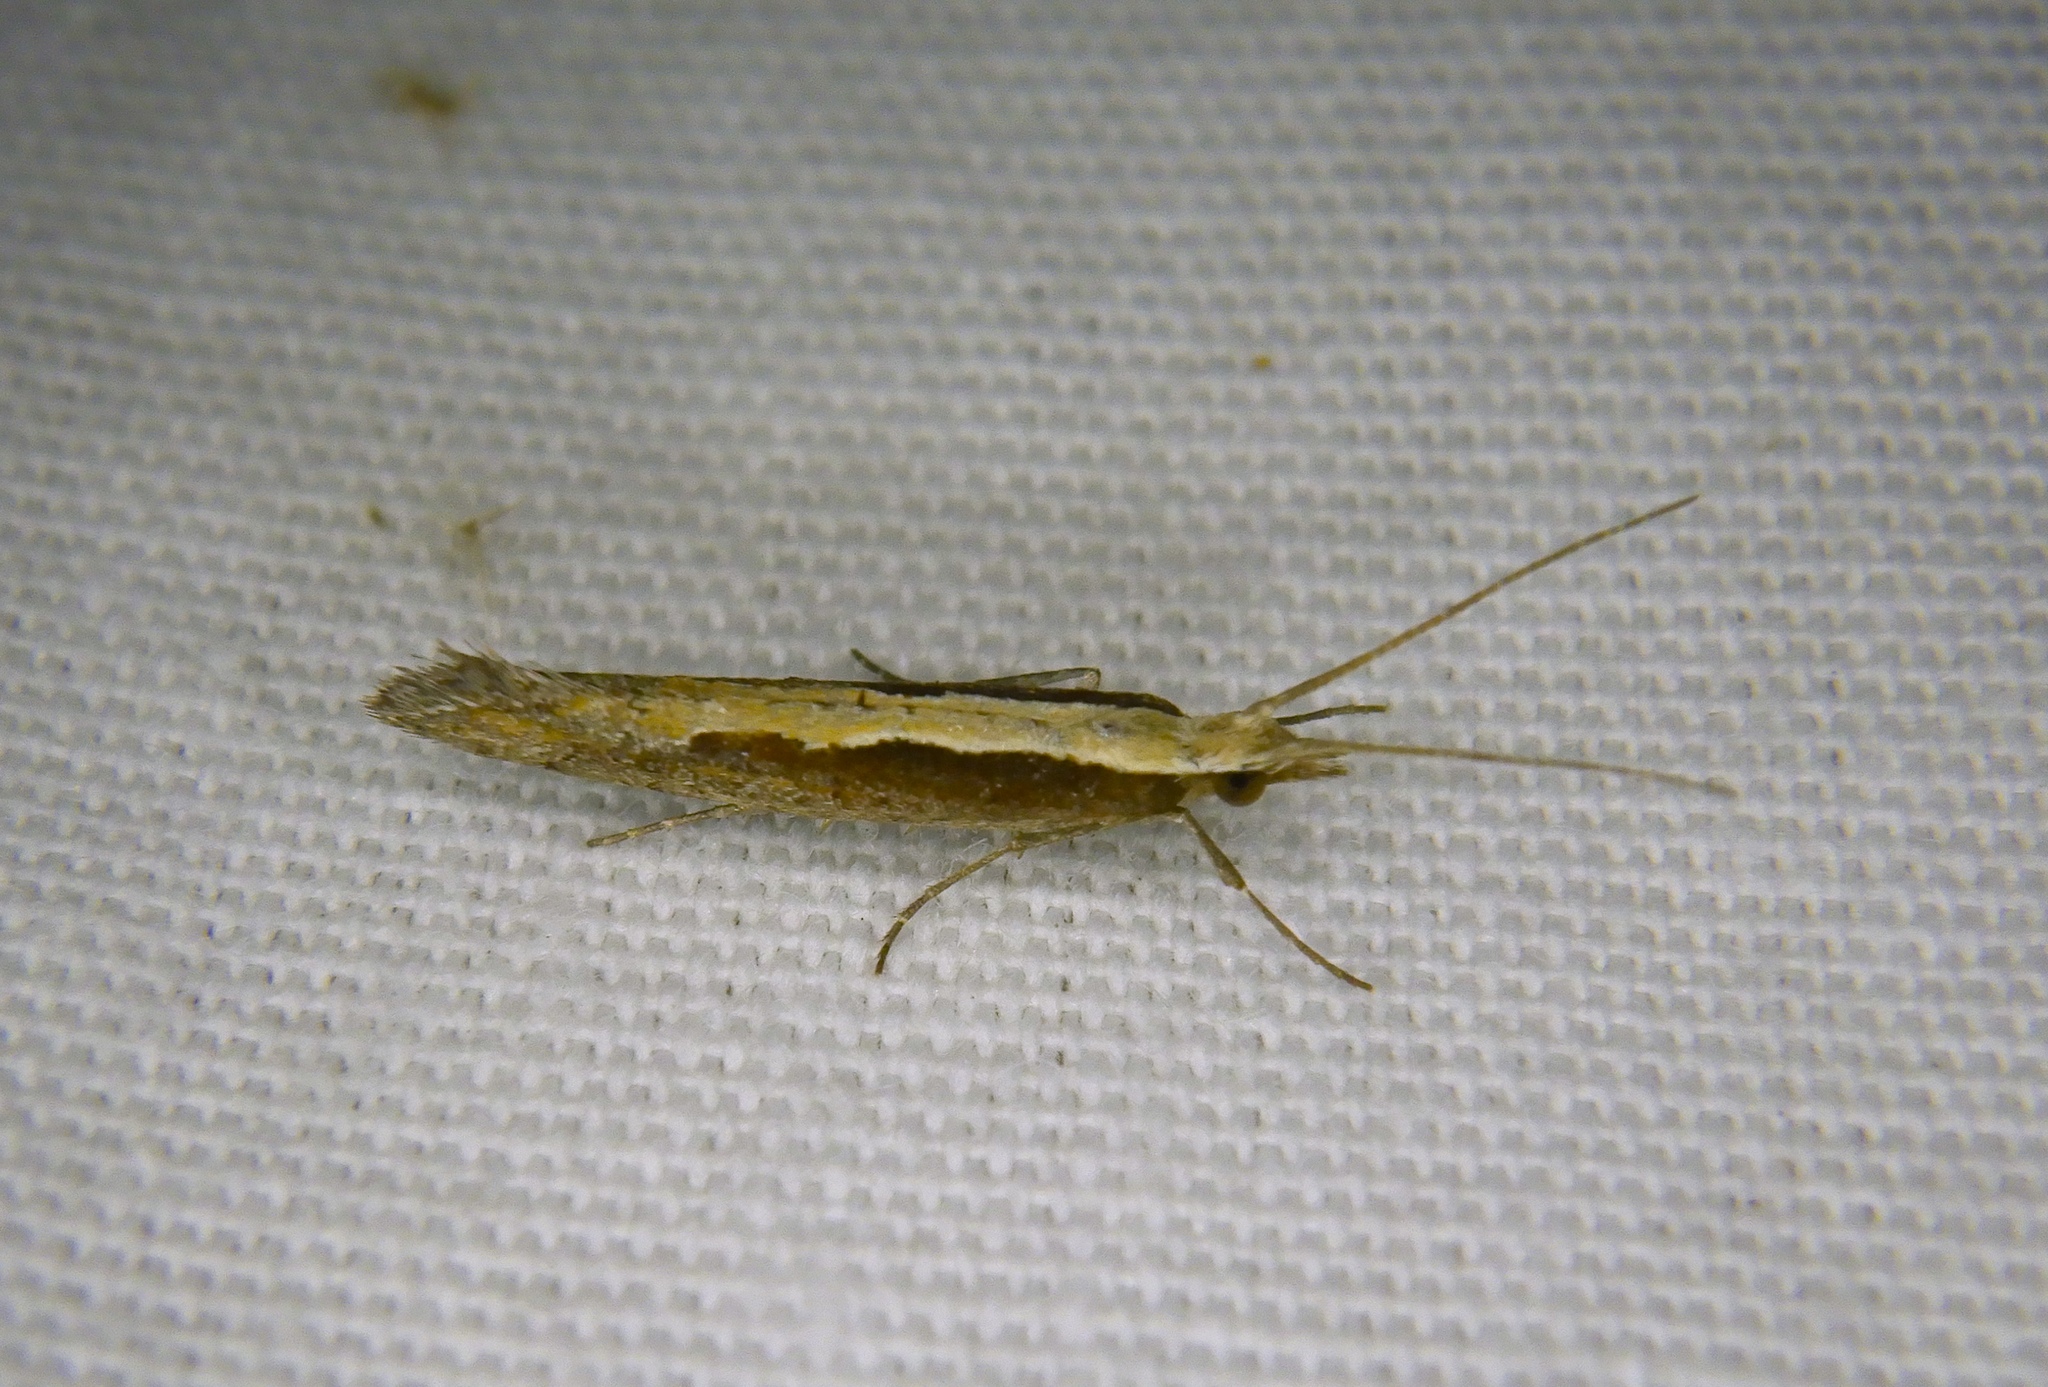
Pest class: diamondback_moth